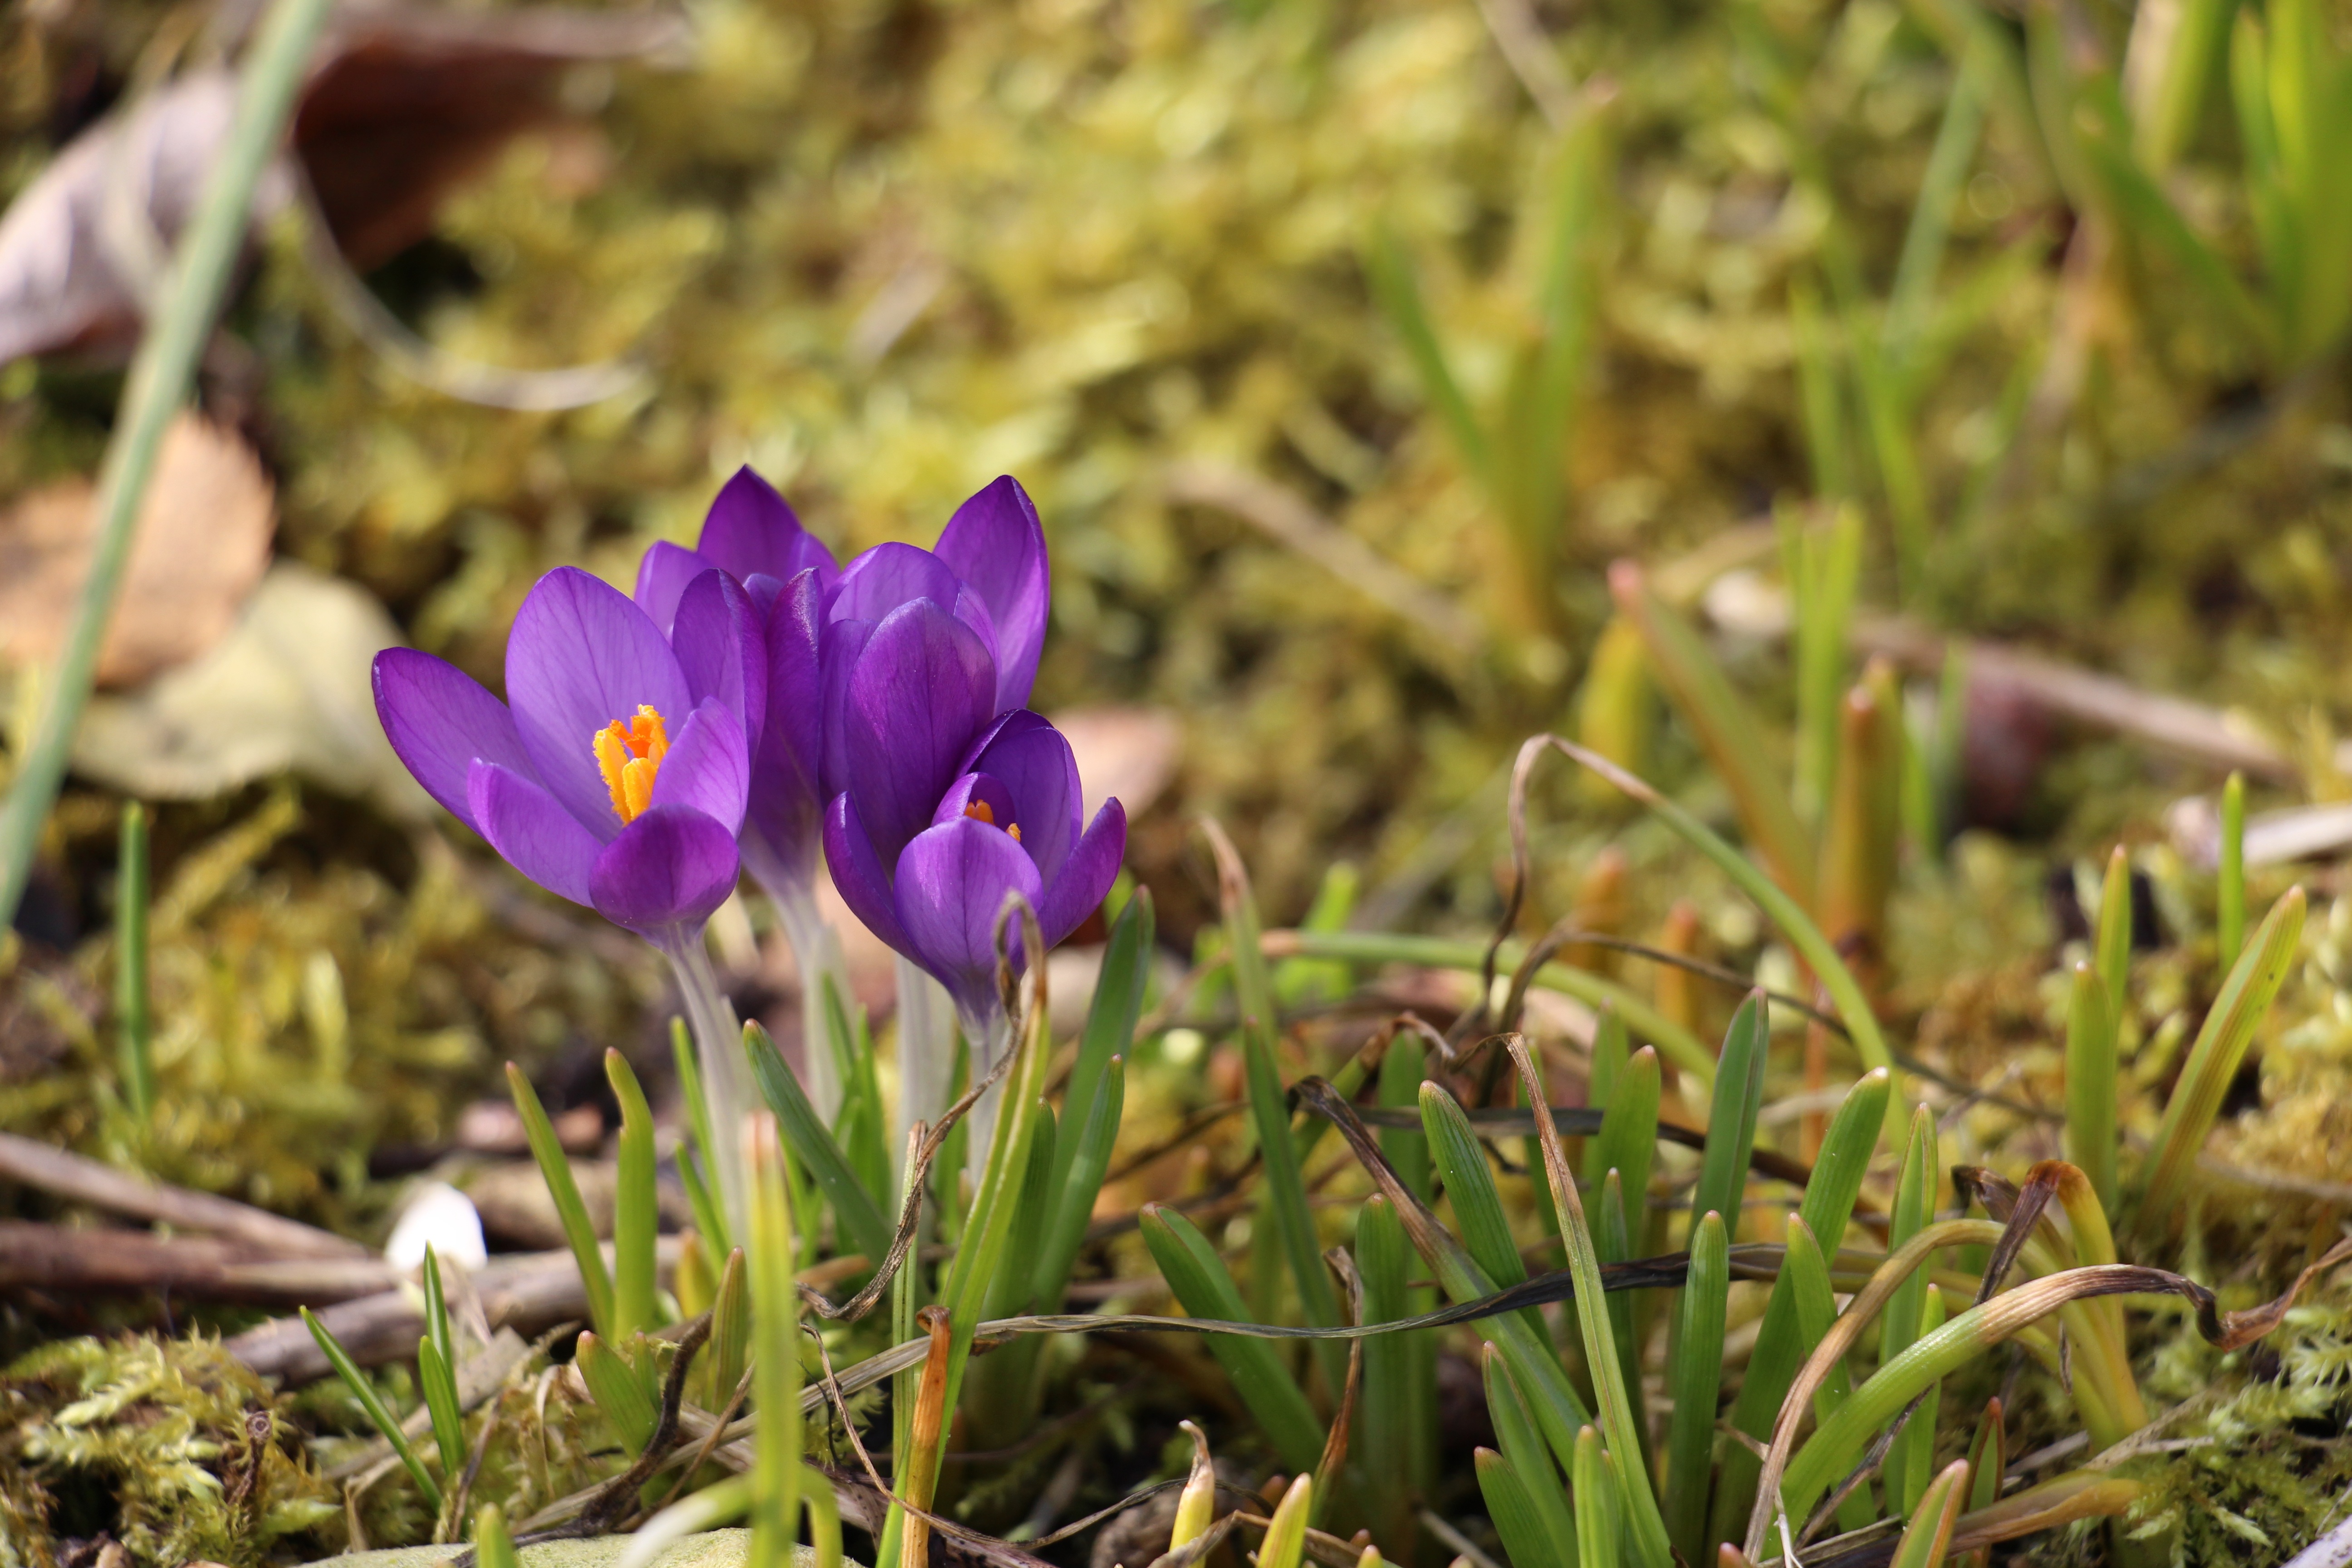
nature, grass, plant, flower, spring, botany, flora, wildflower, flowers, eye, crocus, macro photography, flowering plant, land plant, iris family